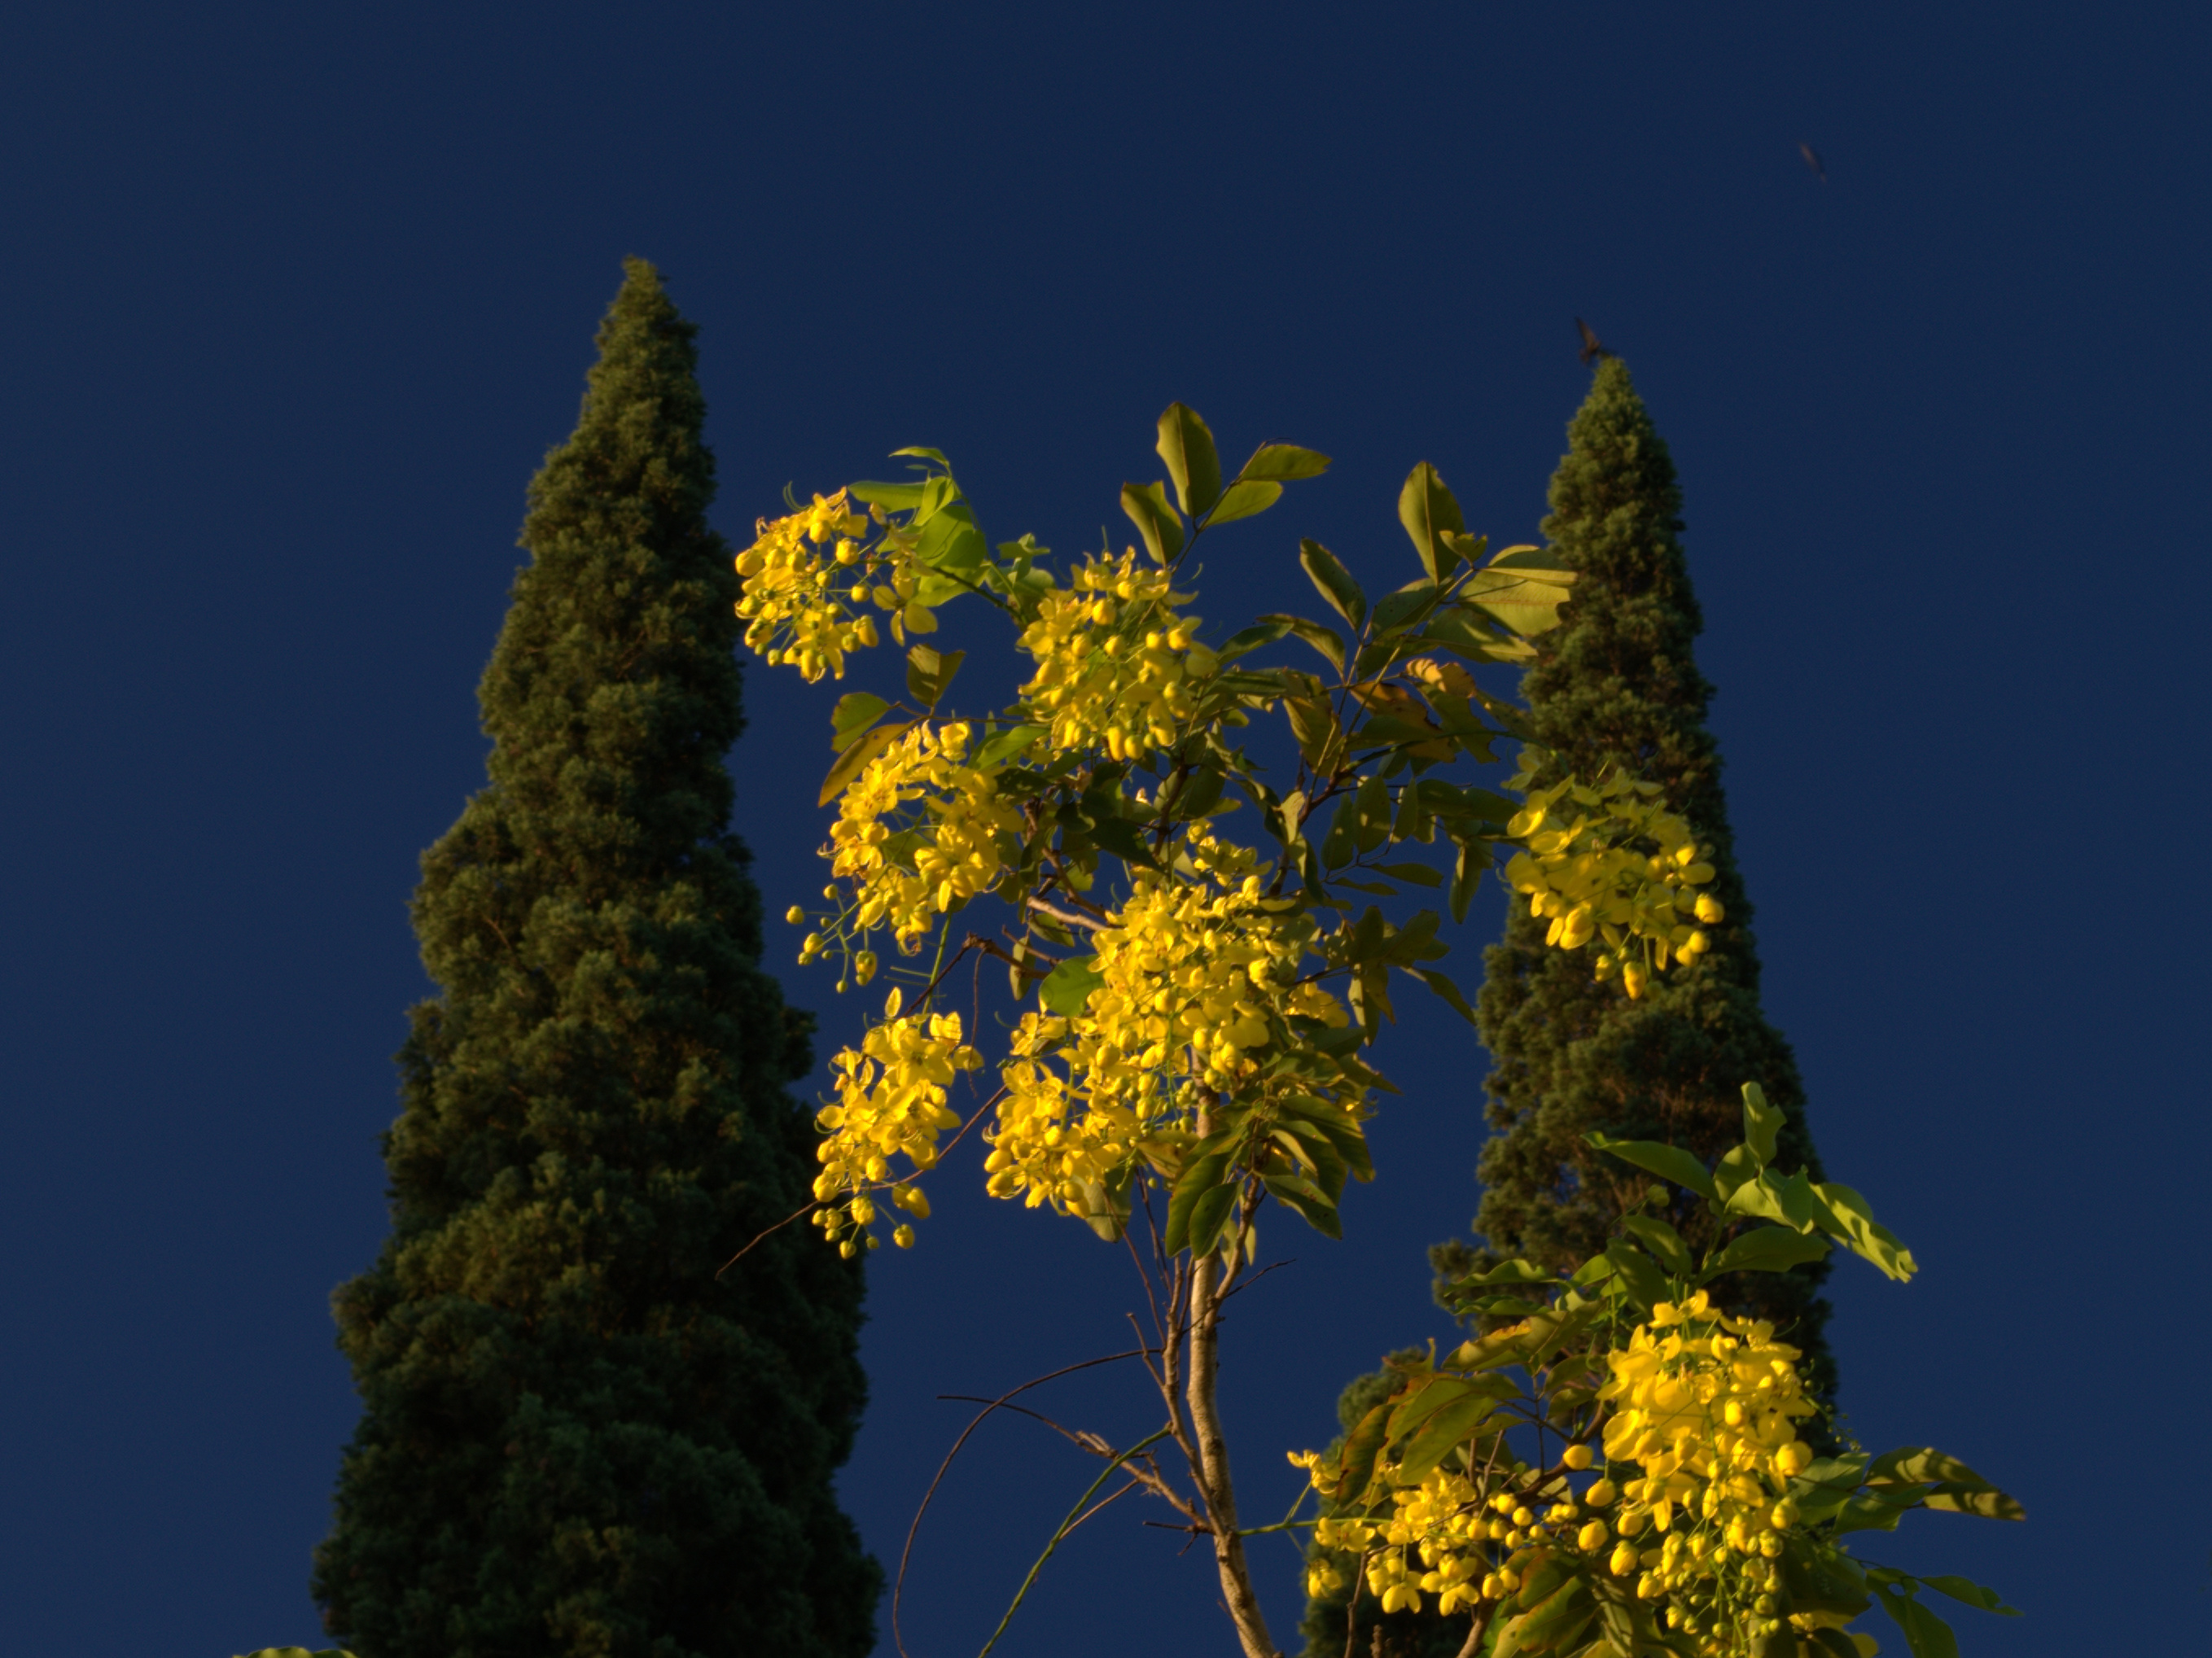
tree, nature, branch, cloud, plant, sky, sunlight, leaf, flower, reflection, autumn, blue, yellow, flora, ecosystem, woody plant